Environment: real
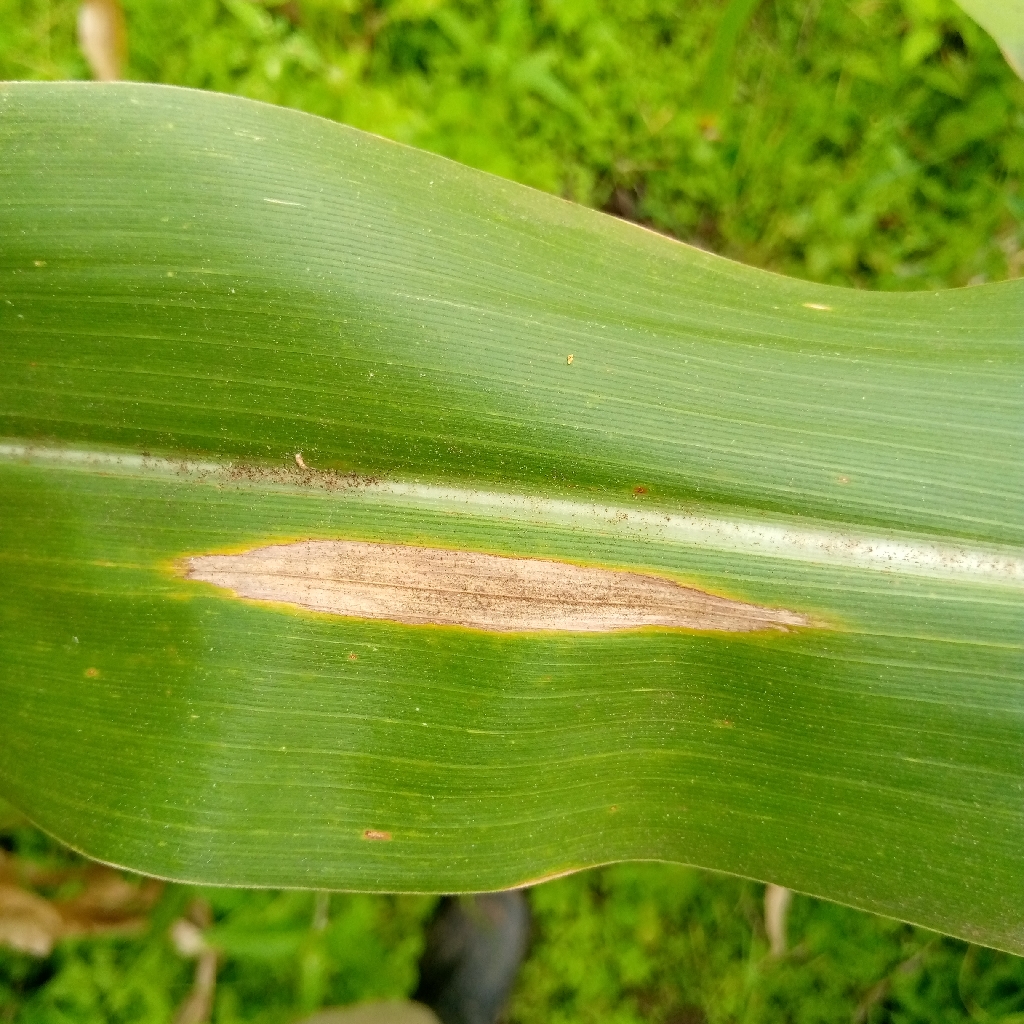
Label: northern_corn_leaf_blight